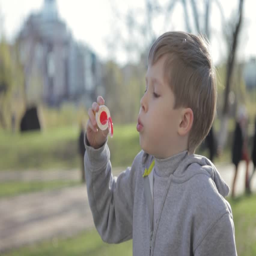
the boy is playing in the park with soap bubbles